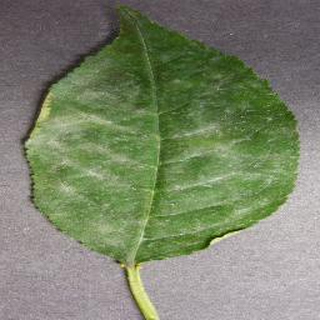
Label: cherry_powdery_mildew